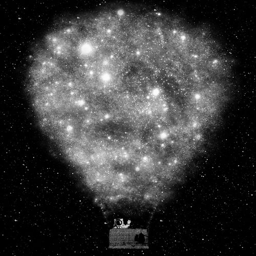
are you sick of this world ? imagine if you could just float up and spend your days exploring the stars !